Treeless Mountain

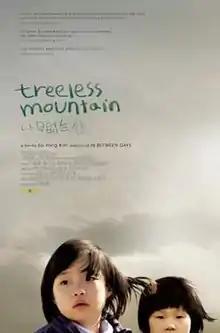
Theatrical release poster

Treeless Mountain is a 2008 South Korean drama film written and directed by So Yong Kim. It stars Hee Yeon Kim, Song Hee Kim, Soo Ah Lee, Mi Hyang Kim, and Boon Tak Park. The film premiered on September 5, 2008, at the 2008 Toronto International Film Festival and was given a limited release in the United States on April 22, 2009.